Foundation of the Premier League

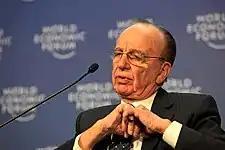
Rupert Murdoch wanted Premier League football to improve BSkyB's profitability.

In November 1990, Rupert Murdoch's Sky Television merged with satellite competitor BSB to form a new company – BSkyB. The takeover created problems for Murdoch as the company was losing £14 million per week. Cost-cutting measures were imposed by BSkyB's new chief executive Sam Chisholm, one being the successful negotiation of cheaper contracts to screen films from Hollywood studios.